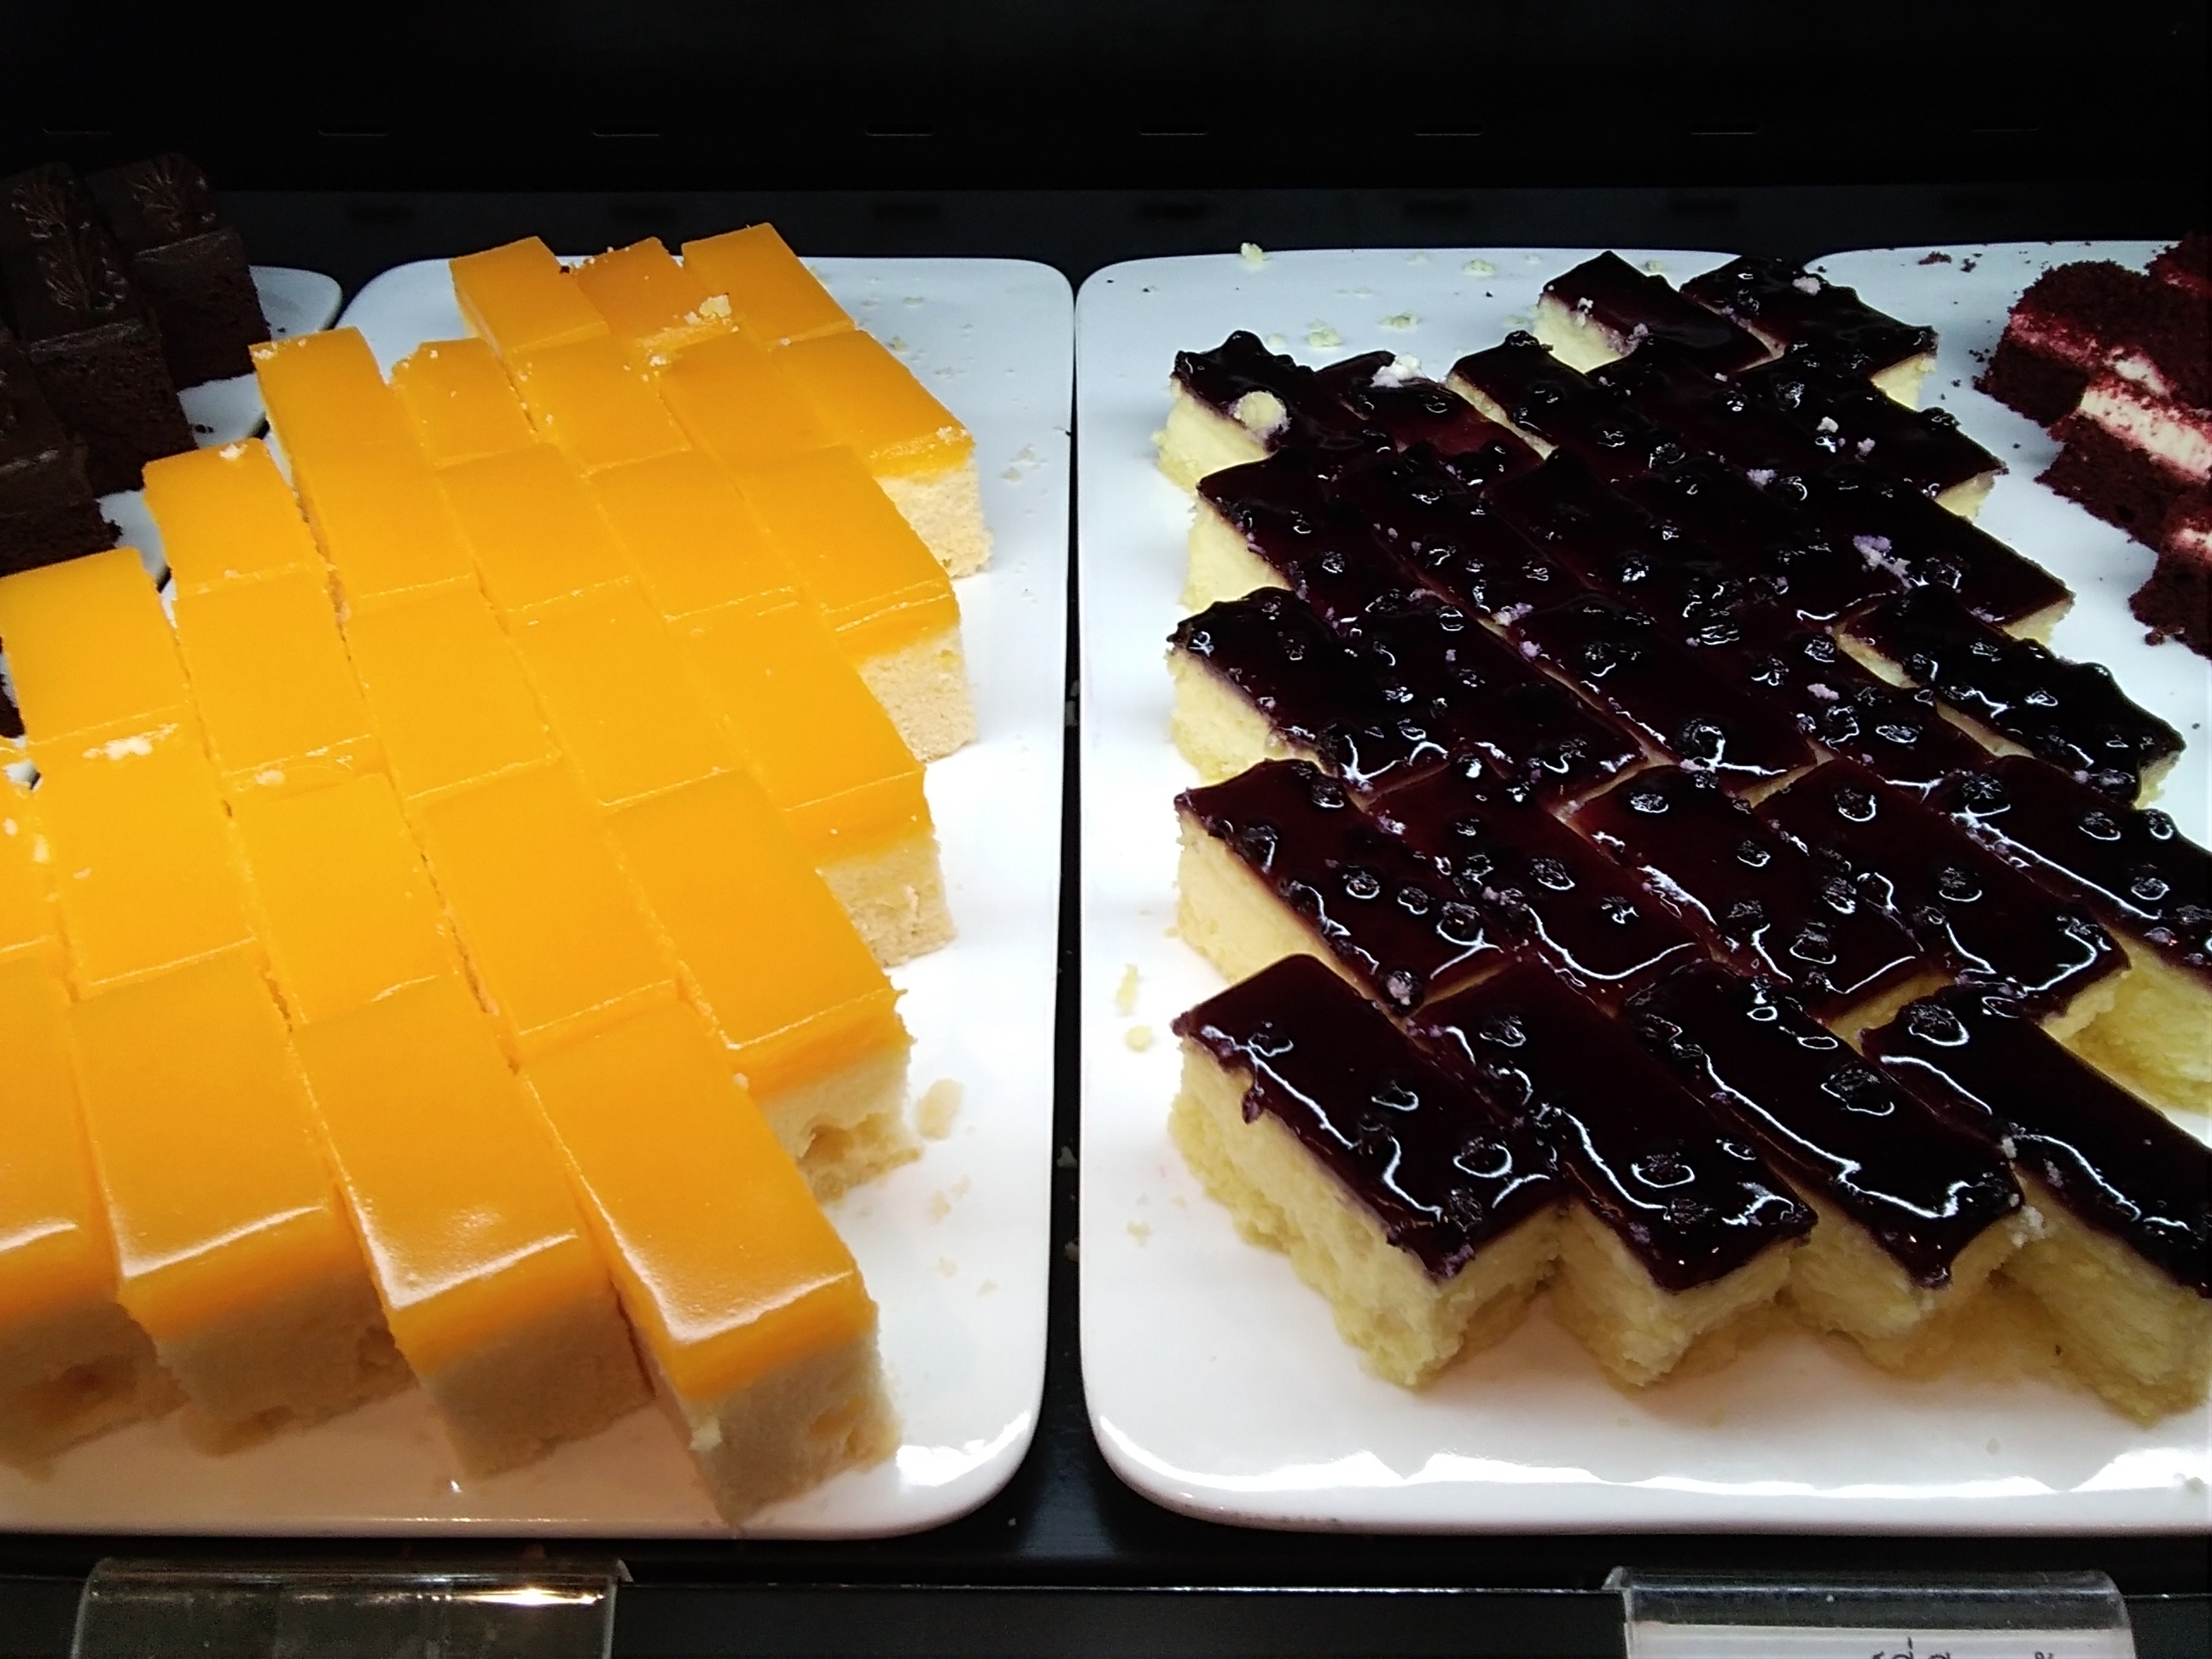
food, cooking, dish, cuisine, ingredient, dessert, recipe, produce, comfort food, baked goods